Lillian Osborne High School

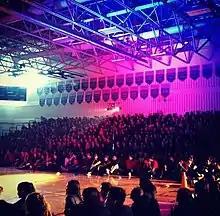
Lillian Osborne Pep Rally 2014

Clubs at the school include Mathematics and Computer Science Contest Club, Gay Straight Alliance, Black Students Association Club, Dungeons and Dragons Club, Afrobeats, Students for the Community, Debate club, and Bollywood Club.